Oakland City Council

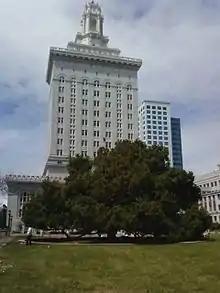
Oakland City Hall and Oak tree at Frank Ogawa Plaza

The Oakland City Council is an elected governing body representing the City of Oakland, California.